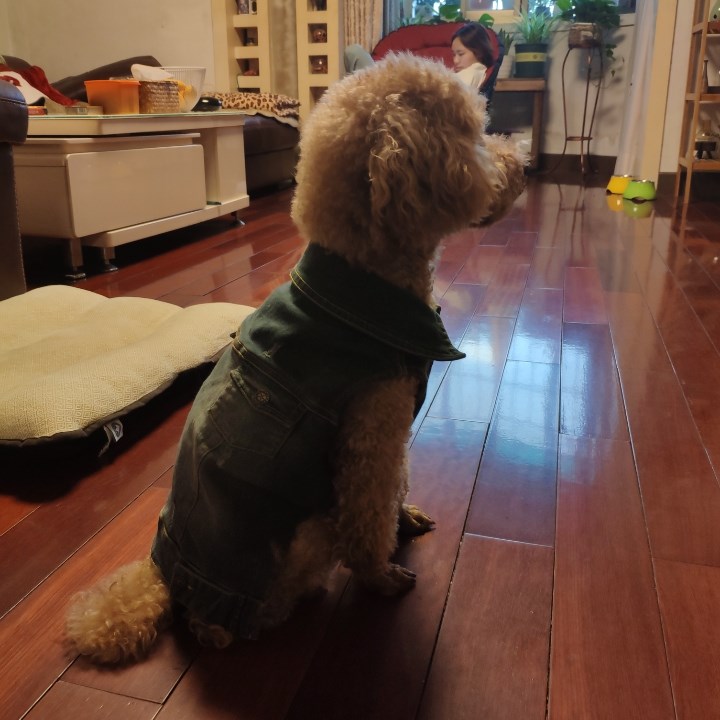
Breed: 7449-n000128-teddy